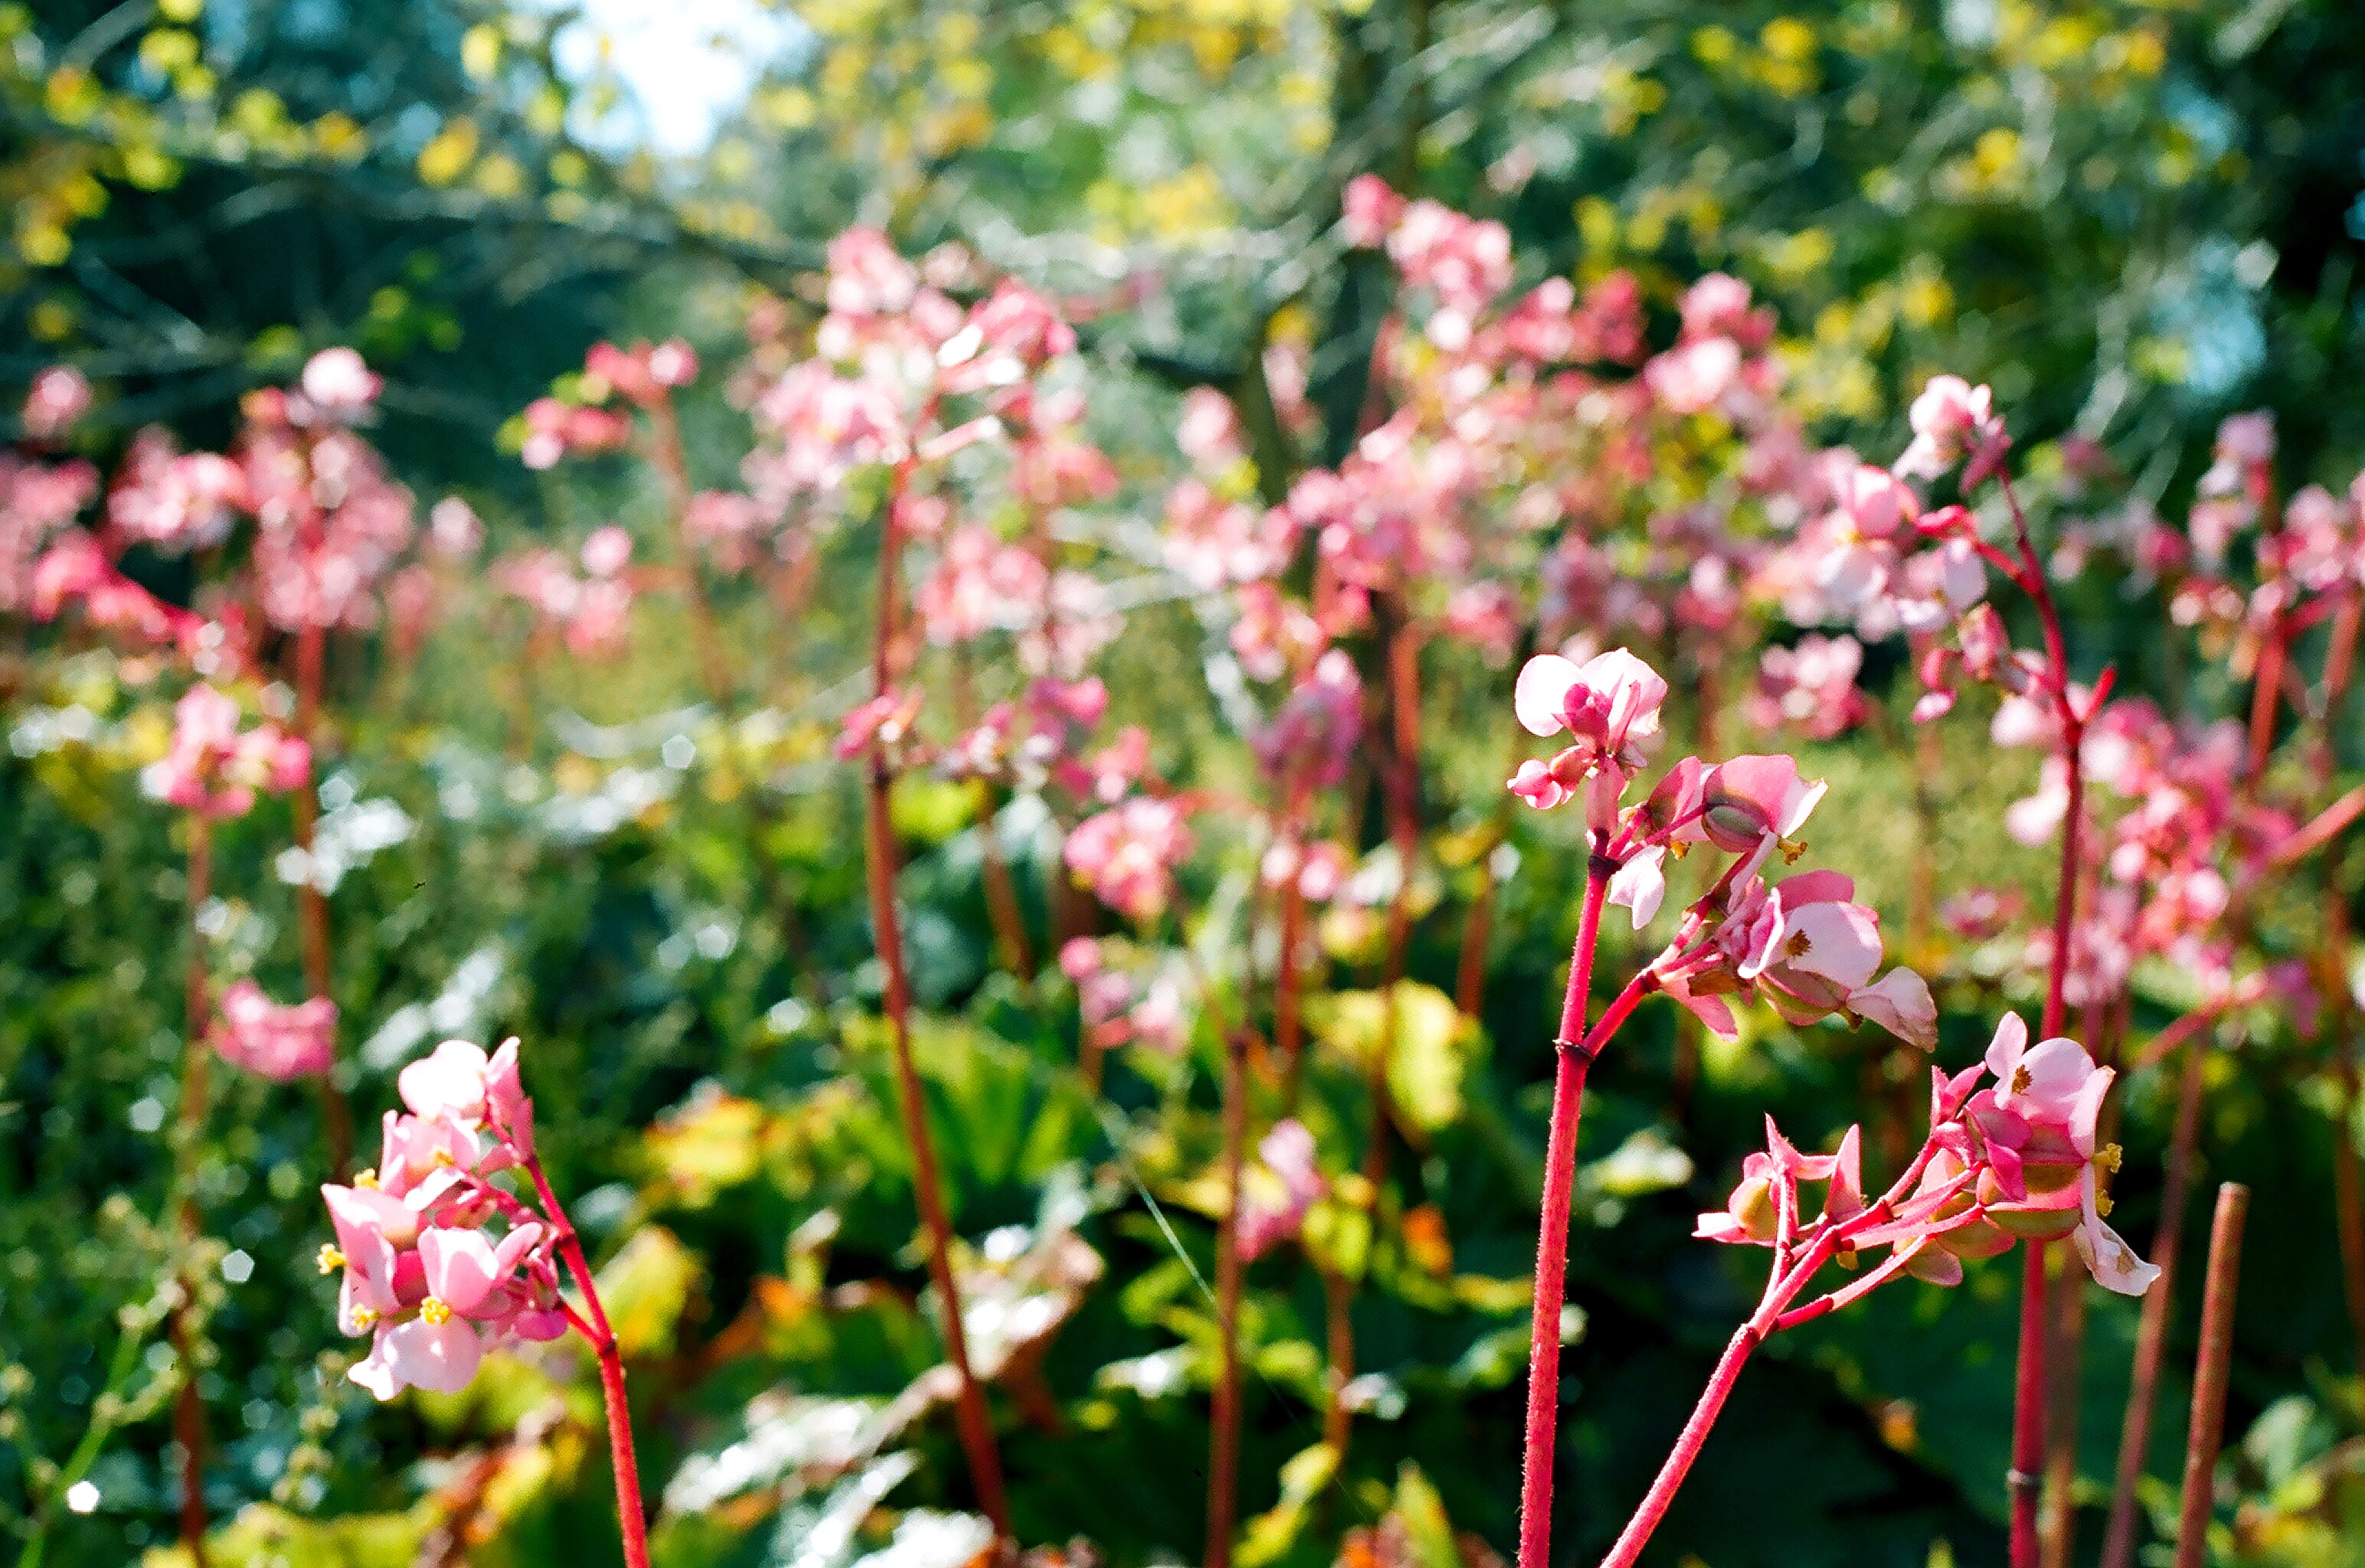
nature, blossom, plant, meadow, leaf, flower, spring, autumn, botany, garden, flora, season, wildflower, shrub, flowering plant, land plant